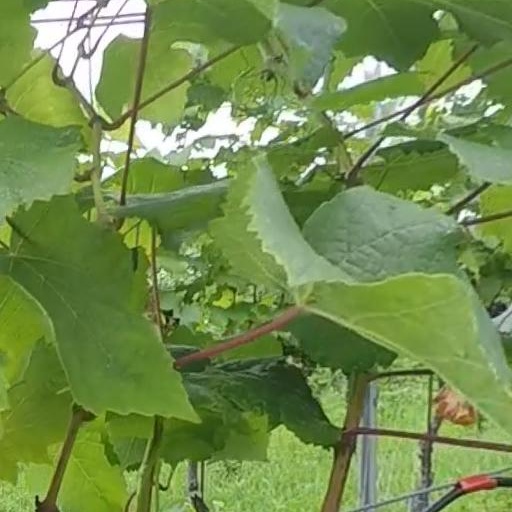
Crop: grape